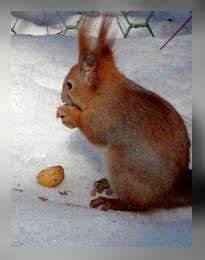
squirrel